Glenn McGrath

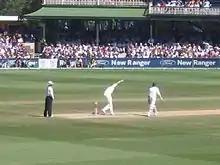
McGrath bowling a wicket-taking ball to Kevin Pietersen at the SCG in 2007

McGrath's bowling was not of express pace. Rather, he relied on unerring accuracy and subtle seam movement, which he derived from his high wrist action and lengthy follow-through. His height (195 cm), combined with a high arm action, allowed him to extract extra bounce, which often surprised batsmen. In the later years of his career he developed as a swing bowler.